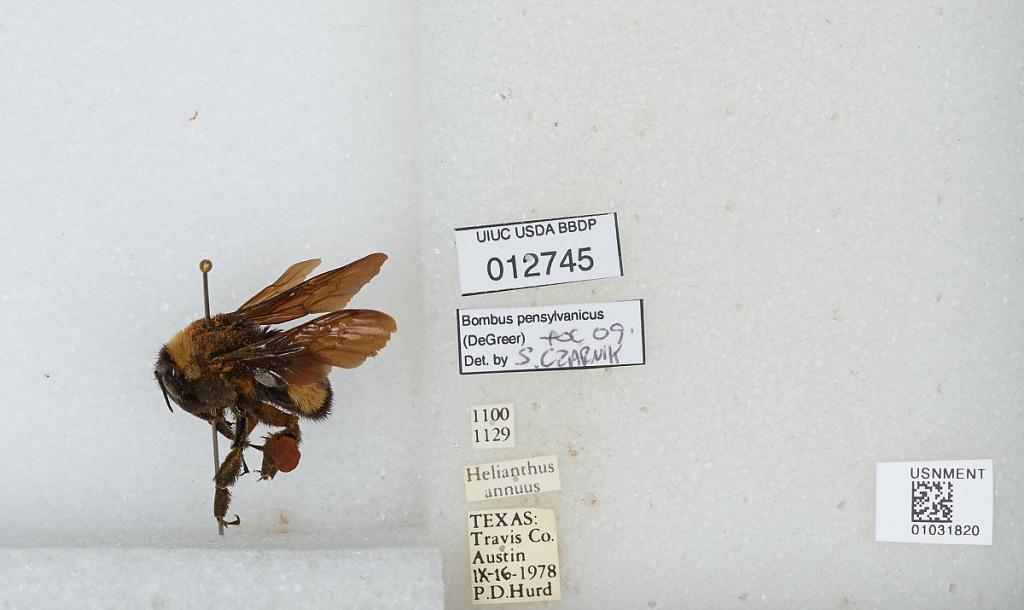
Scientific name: Bombus (Fervidobombus) pensylvanicus pensylvanicus (De Geer)
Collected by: P. Hurd
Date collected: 1978-9-16
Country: United States
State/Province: Texas
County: Travis
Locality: Austin
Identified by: Czarnik, S.